Question: Please indicate a possible affordance area of the baseball bat that can be used for hitting
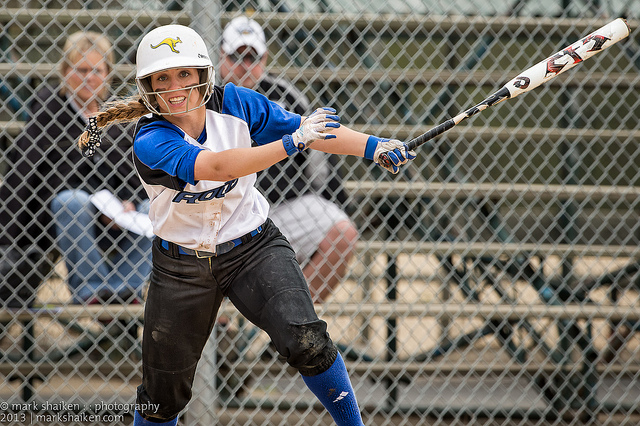
Answer: [495.543, 15.181, 631.713, 108.798]